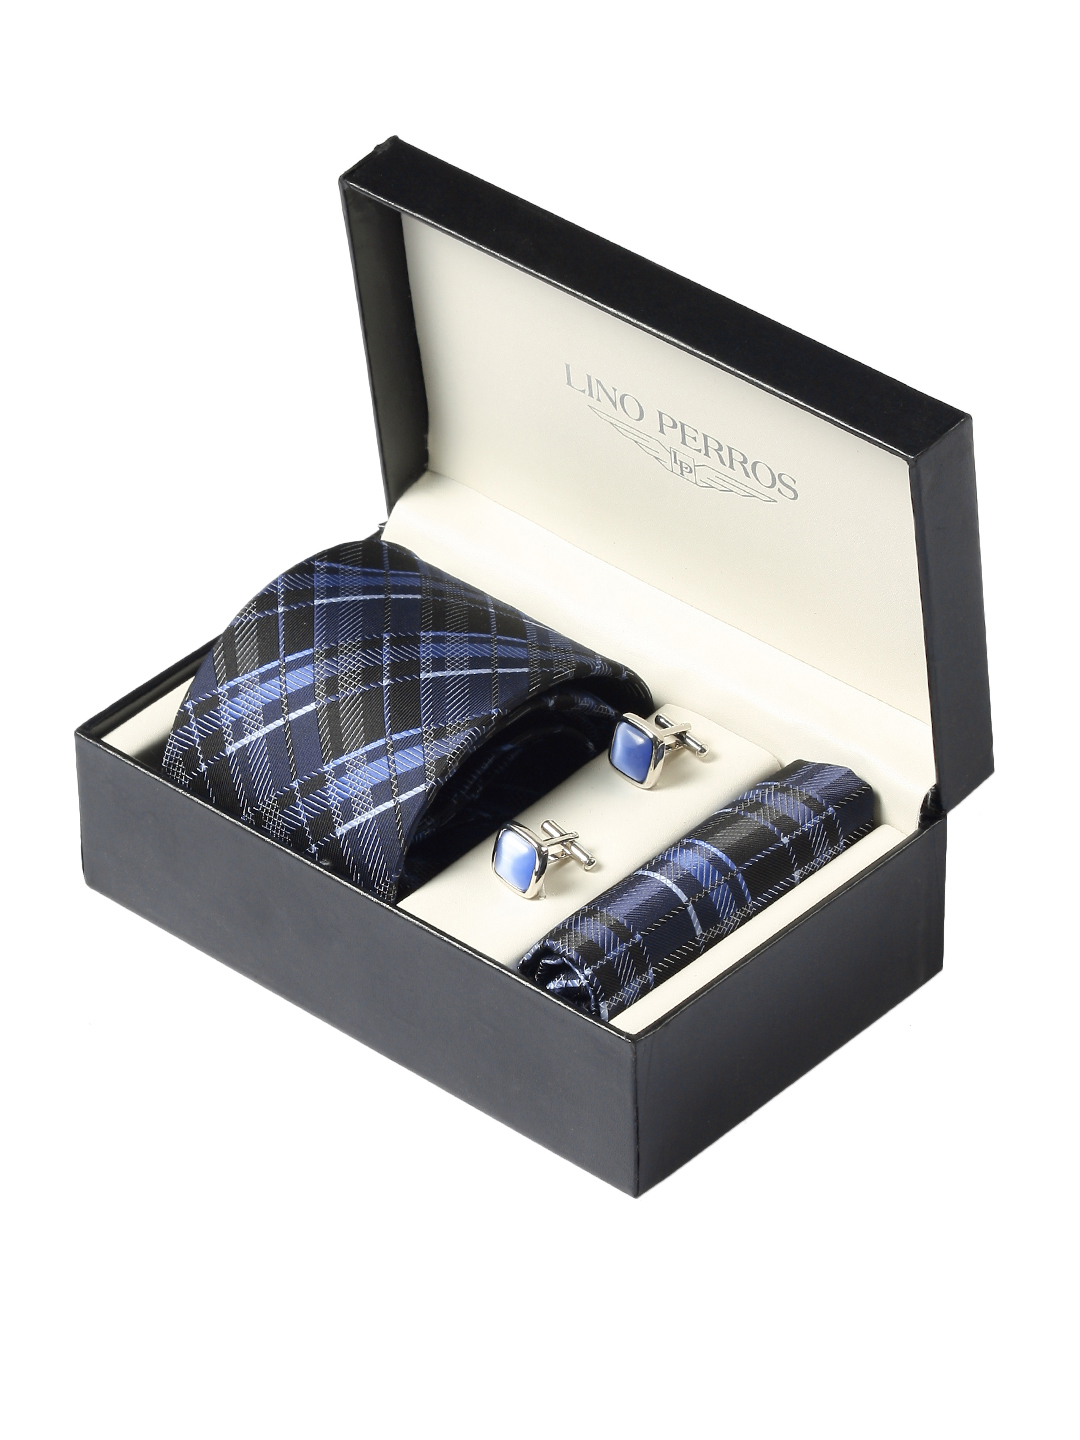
Lino Perros Men Formal Blue Accessory Gift Set
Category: Accessories / Accessories / Accessory Gift Set
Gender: Men
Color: Blue
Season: Winter 2015
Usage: Formal